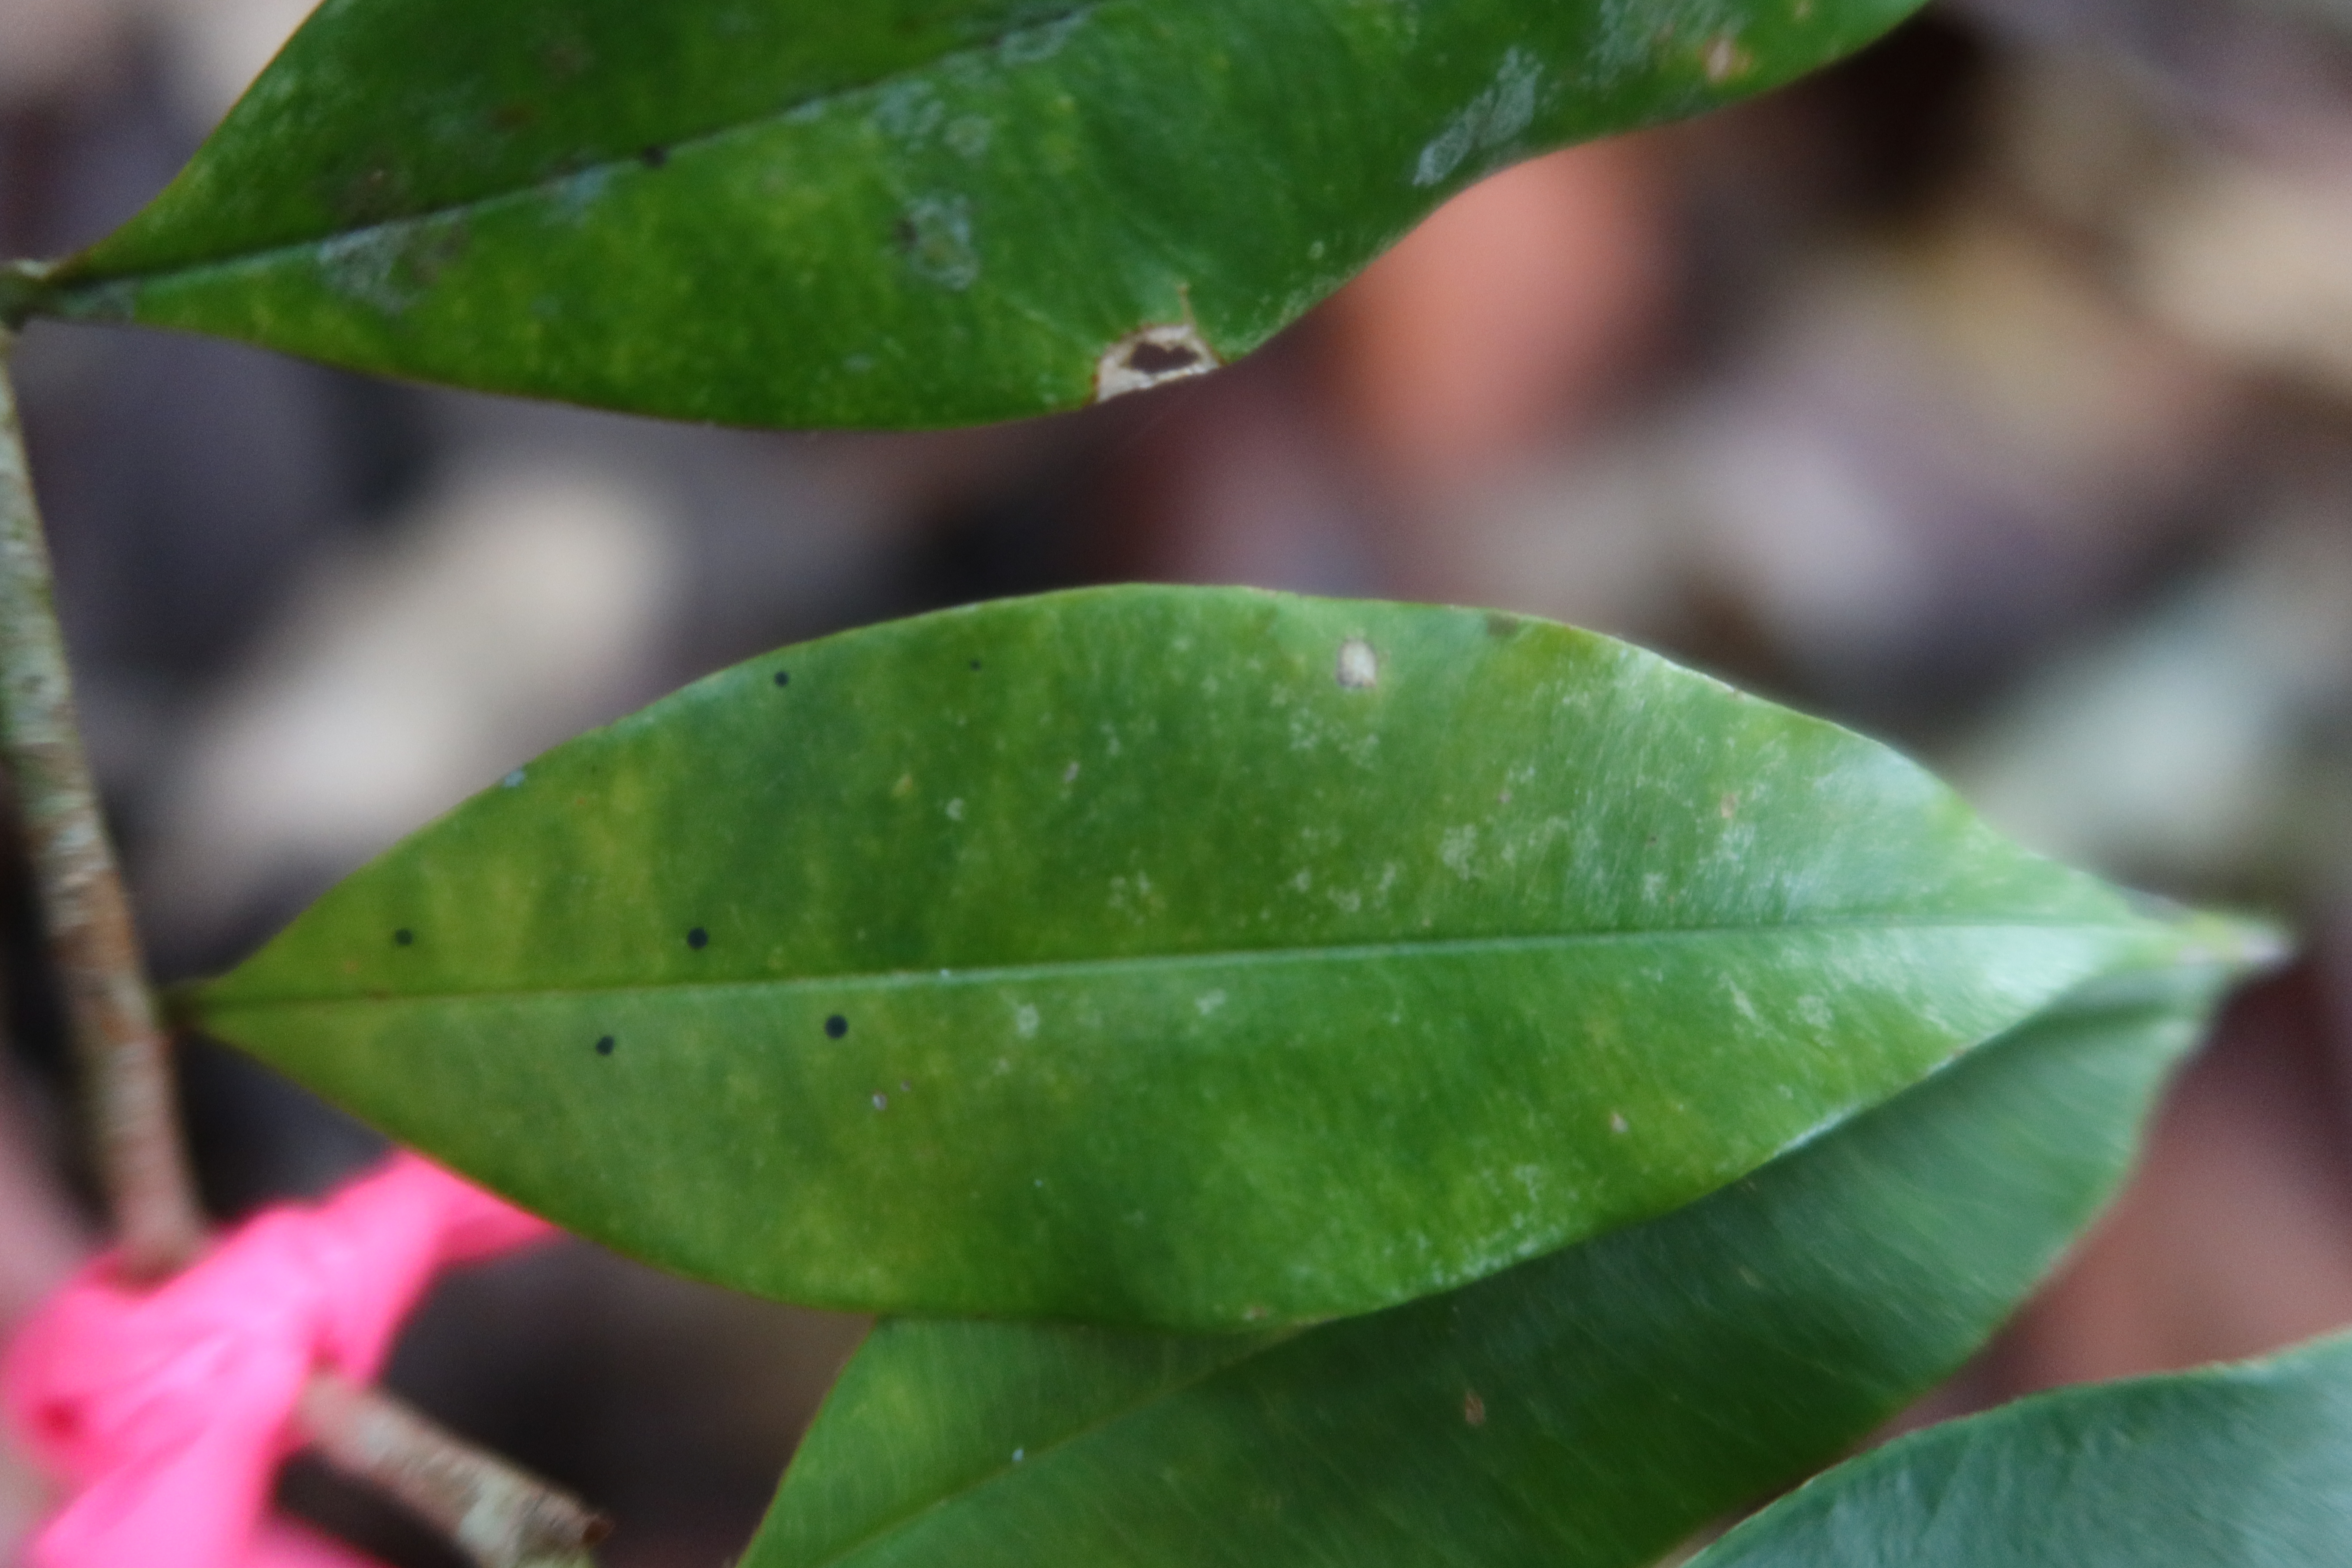
Label: Black spots